Battle of Vuhledar

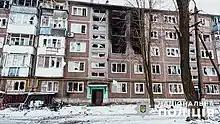
Residential building in Vuhledar, February 2023

The largest assault on Vuhledar throughout the war began on the night of 24 January 2023. On 25 January, war correspondent Andriy Rudenko stated that Ukrainian troops had lost the first line of defence near the town and withdrawn to the city. DNR spokesman Daniil Bezsonov claimed that members of the Russian 155th Naval Infantry Brigade had participated in an advance.